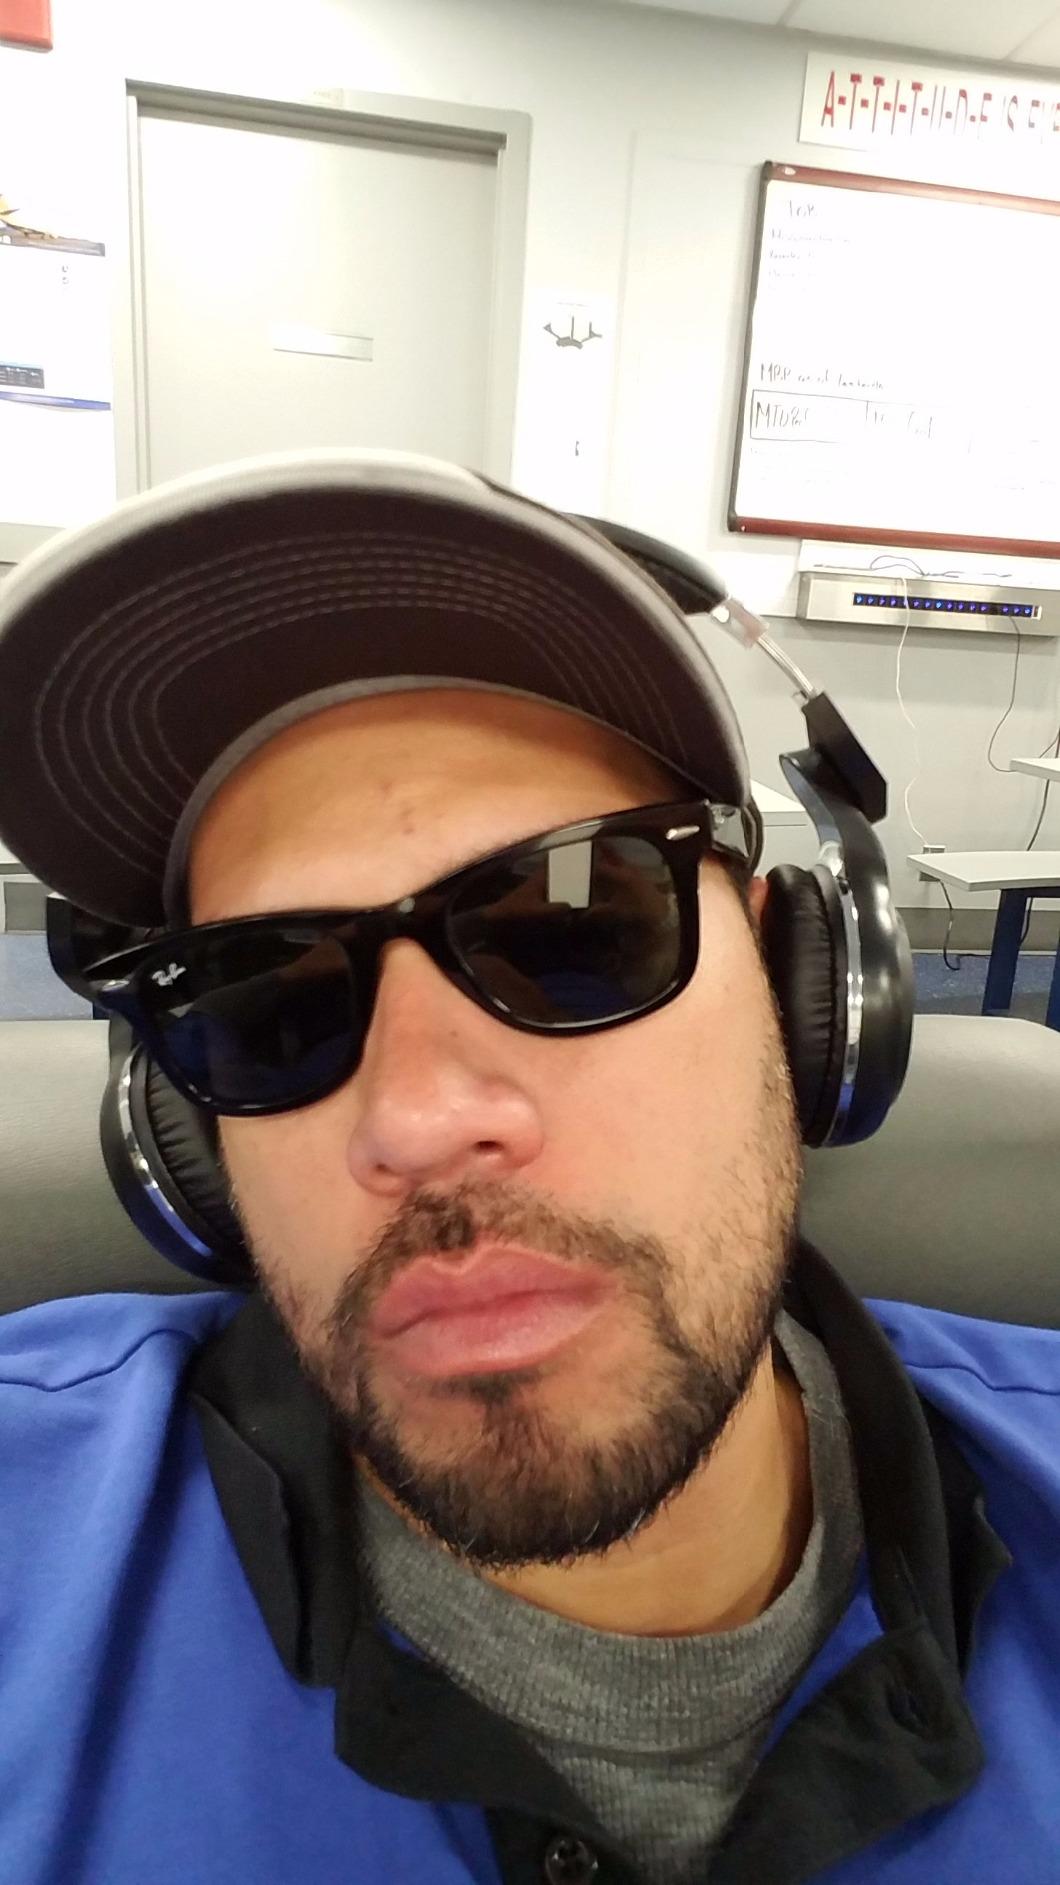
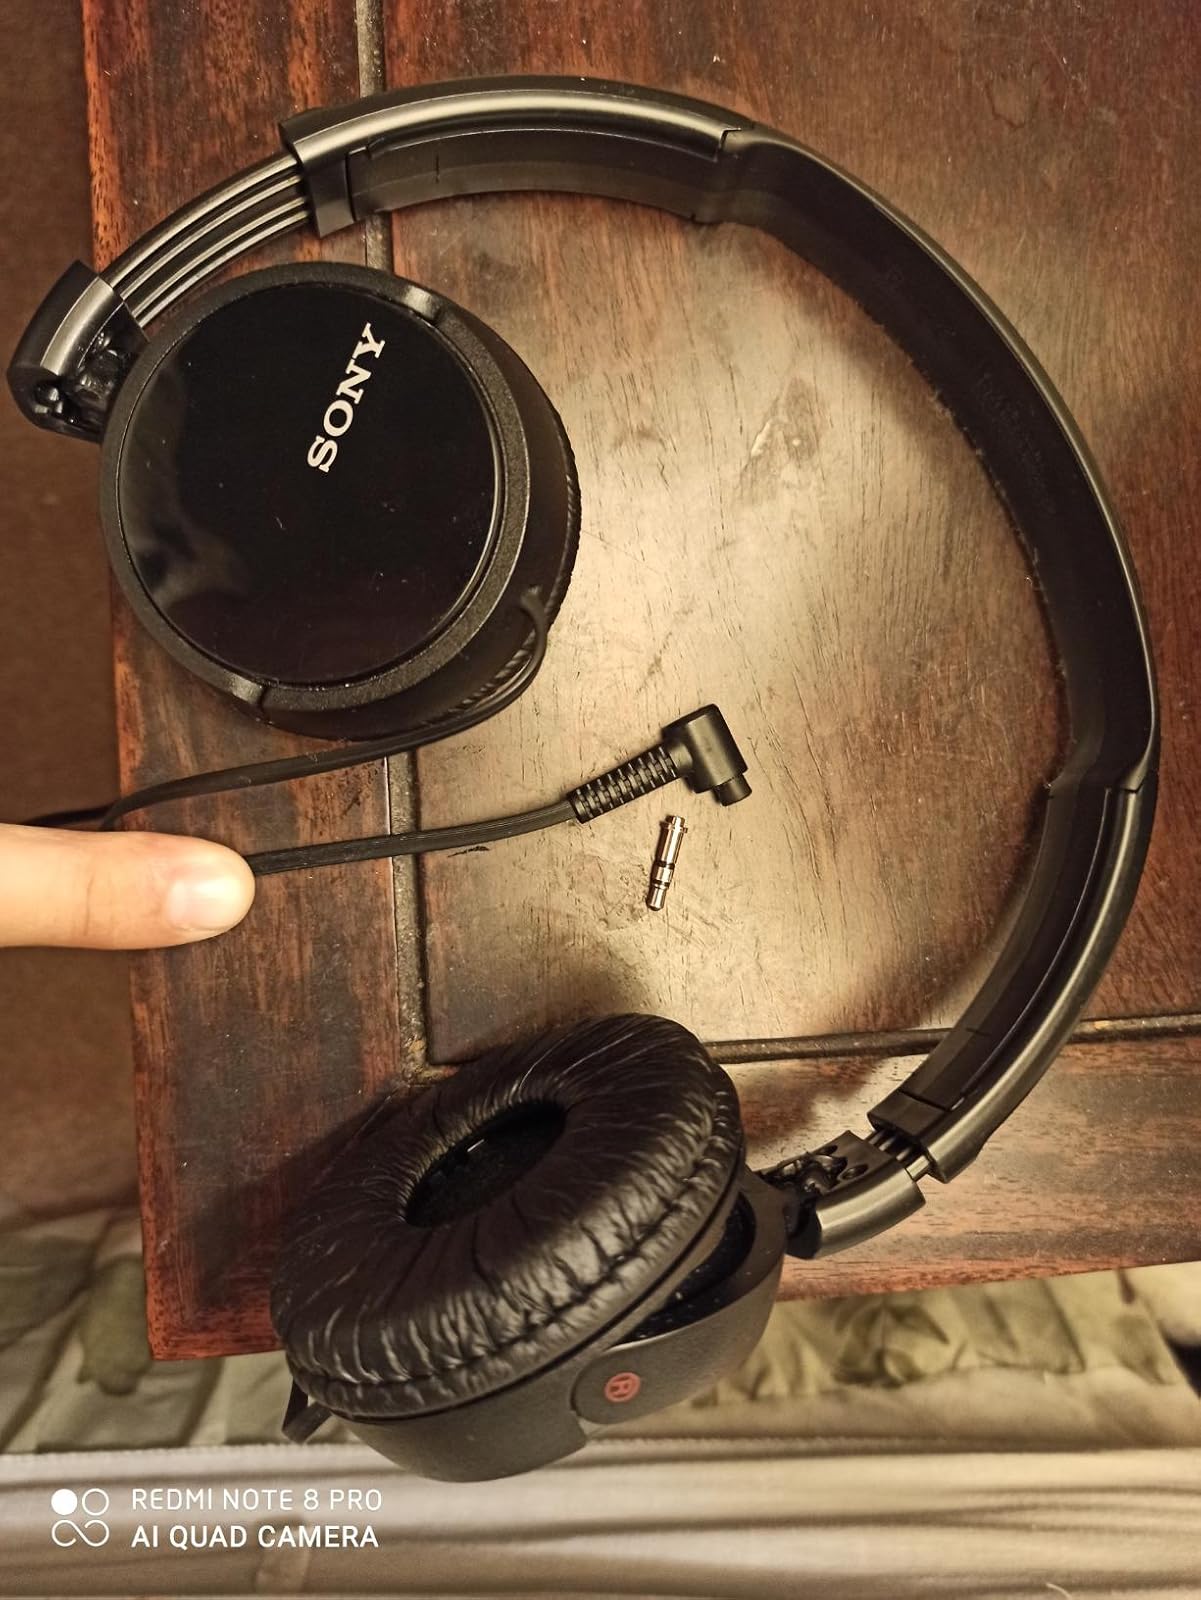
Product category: headphones
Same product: no